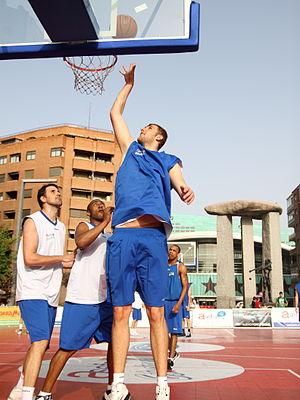
Yannick Driesen est un joueur belge de basket-ball. Il mesure 2,16 m et joue au poste de pivot.